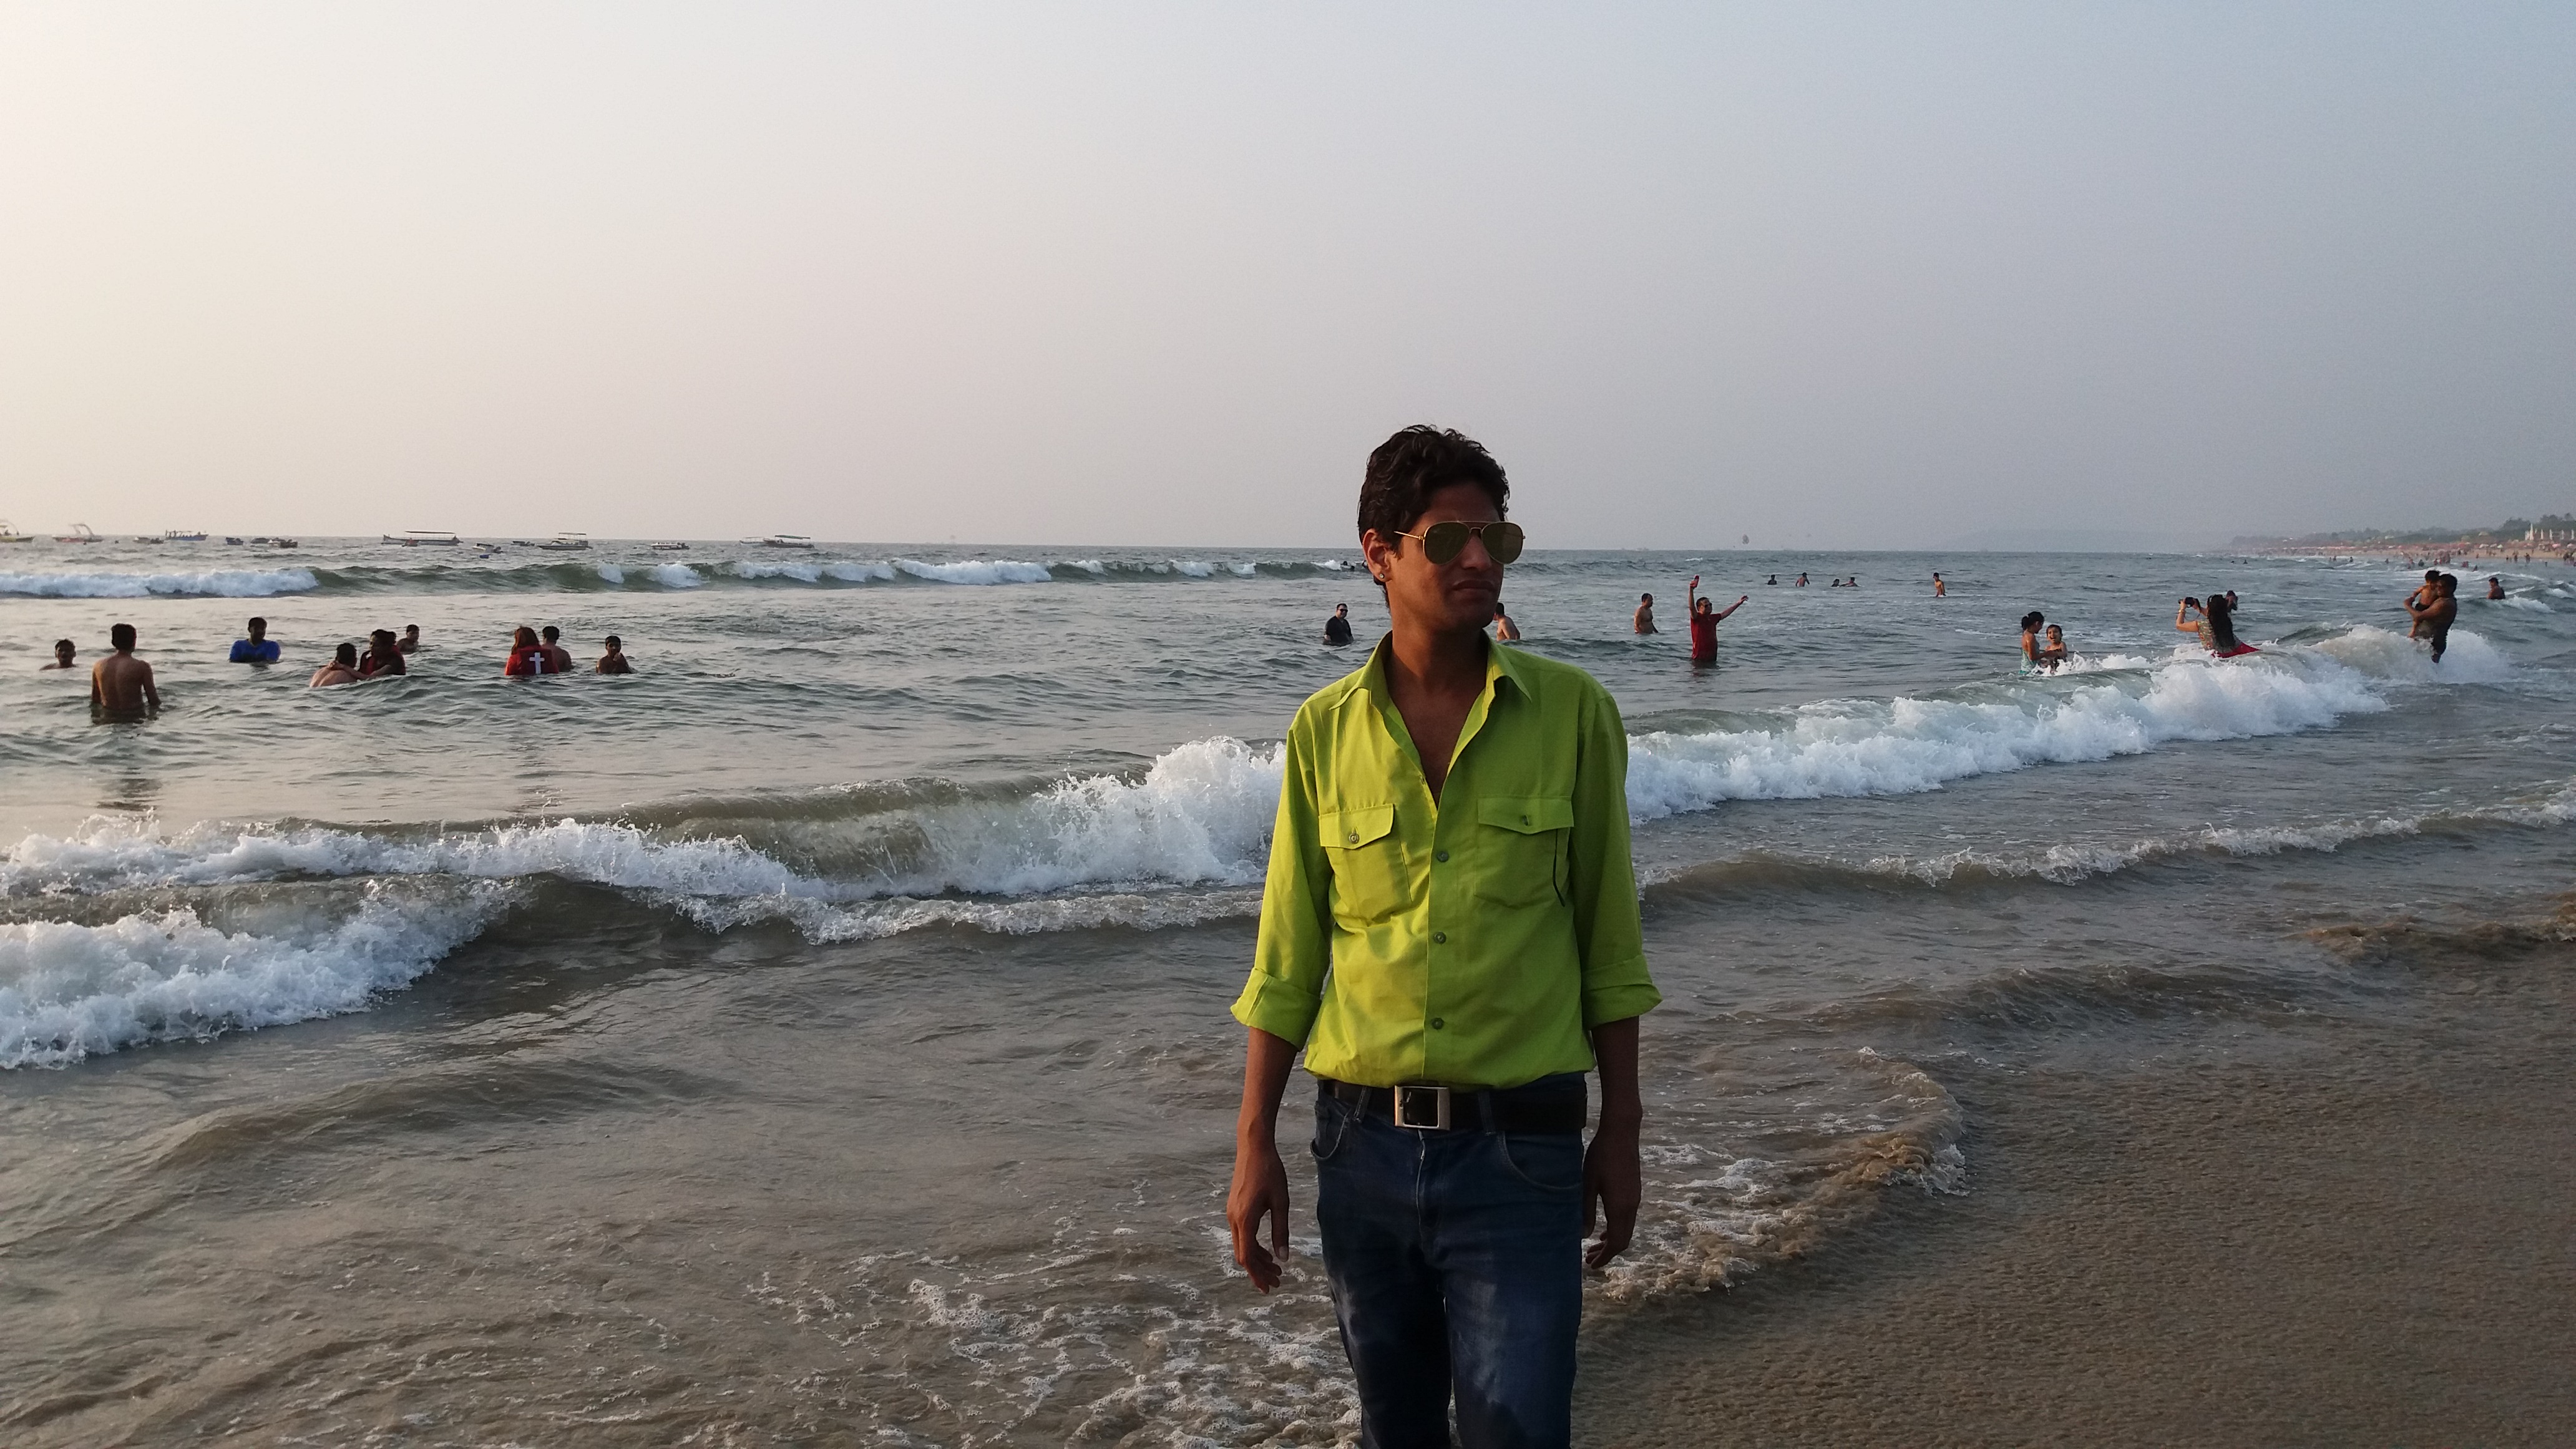
man, sea, beach, water, body of water, ocean, wave, shore, coastal and oceanic landforms, coast, fun, vacation, wind wave, tourism, sand, sky, leisure, recreation, girl, tide